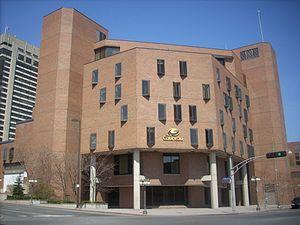
Hôtel de ville de Gatineau
Gatineau est une ville située dans la province de Québec. Elle est la quatrième ville en importance du Québec avec une population d'environ 287 868 habitants. Située sur la rive nord de la rivière des Outaouais, elle fait face à la ville d'Ottawa et s'étend à l'est et à l'ouest de la rivière Gatineau. Elle est la plus importante ville de la région administrative de l'Outaouais et forme, avec Ottawa, la région de la capitale nationale du Canada, qui est la quatrième agglomération du Canada, après Toronto, Montréal et Vancouver.